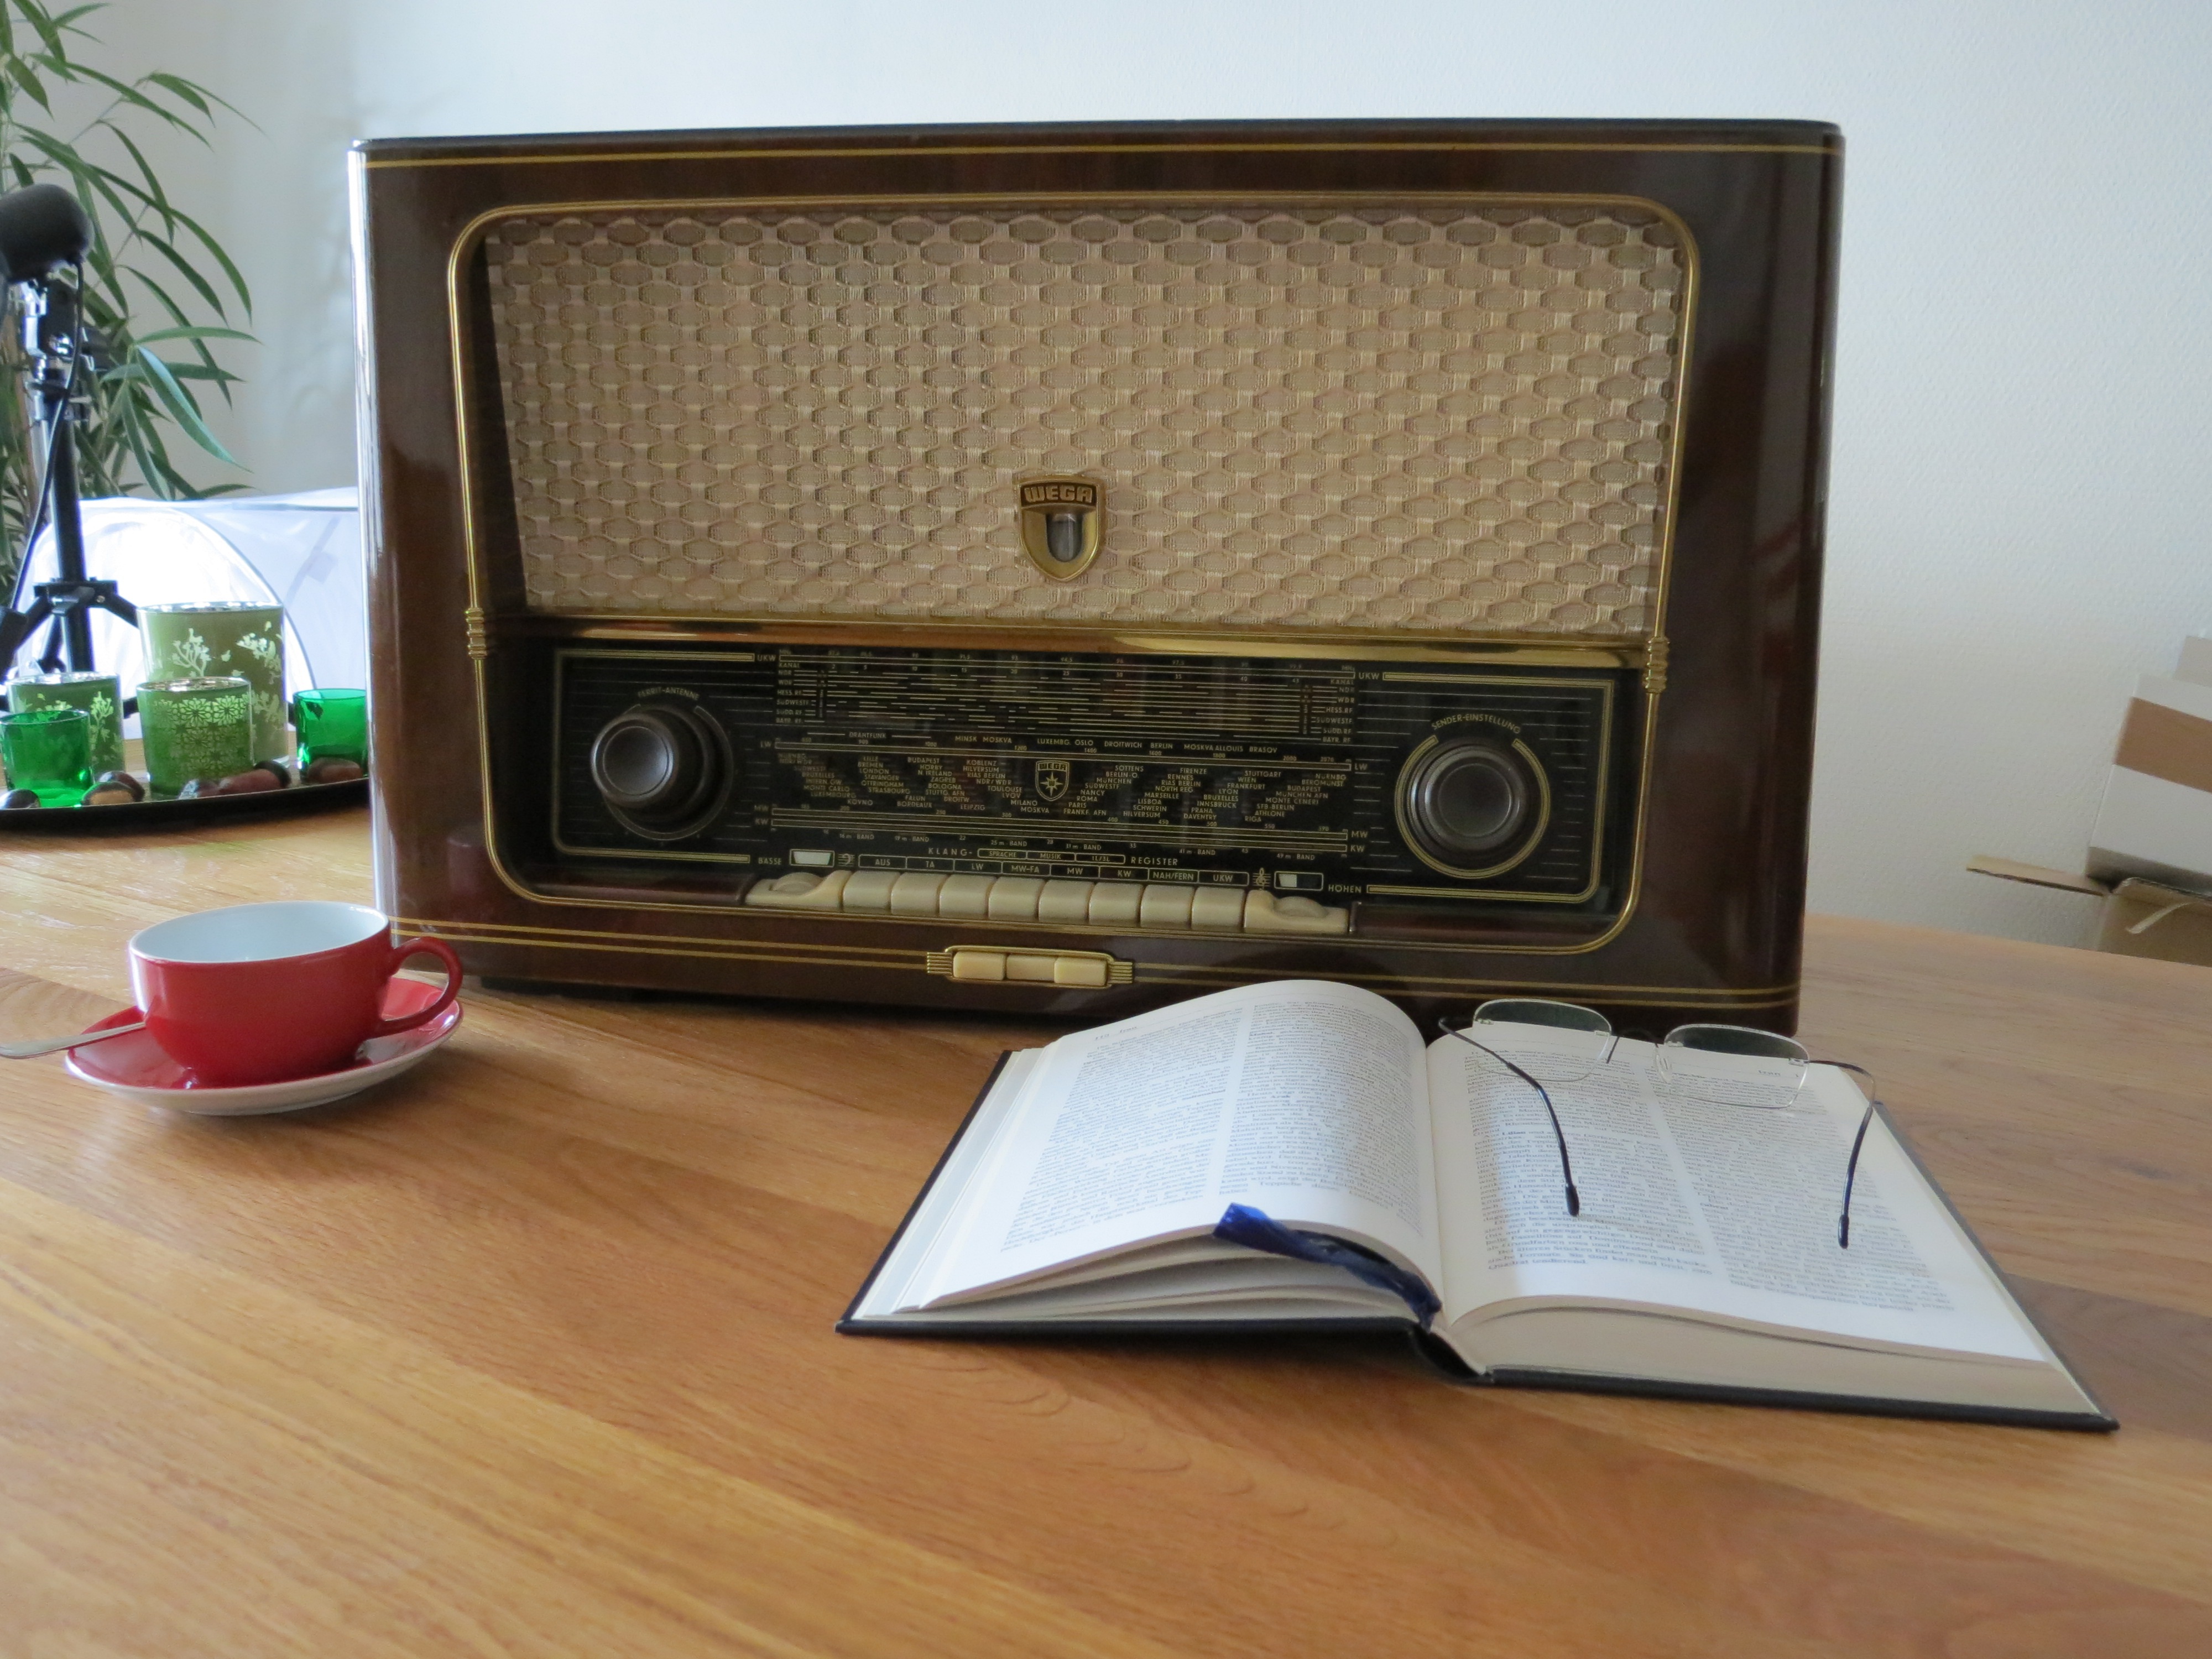
wood, technology, antique, old, nostalgia, television, furniture, room, radio, multimedia, receiver, radio device, electronic device, display device, communication device